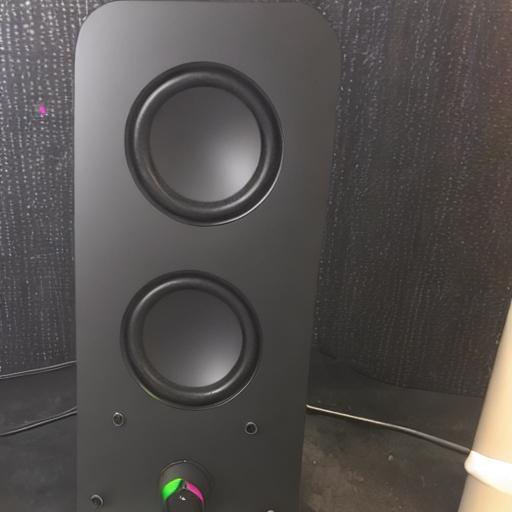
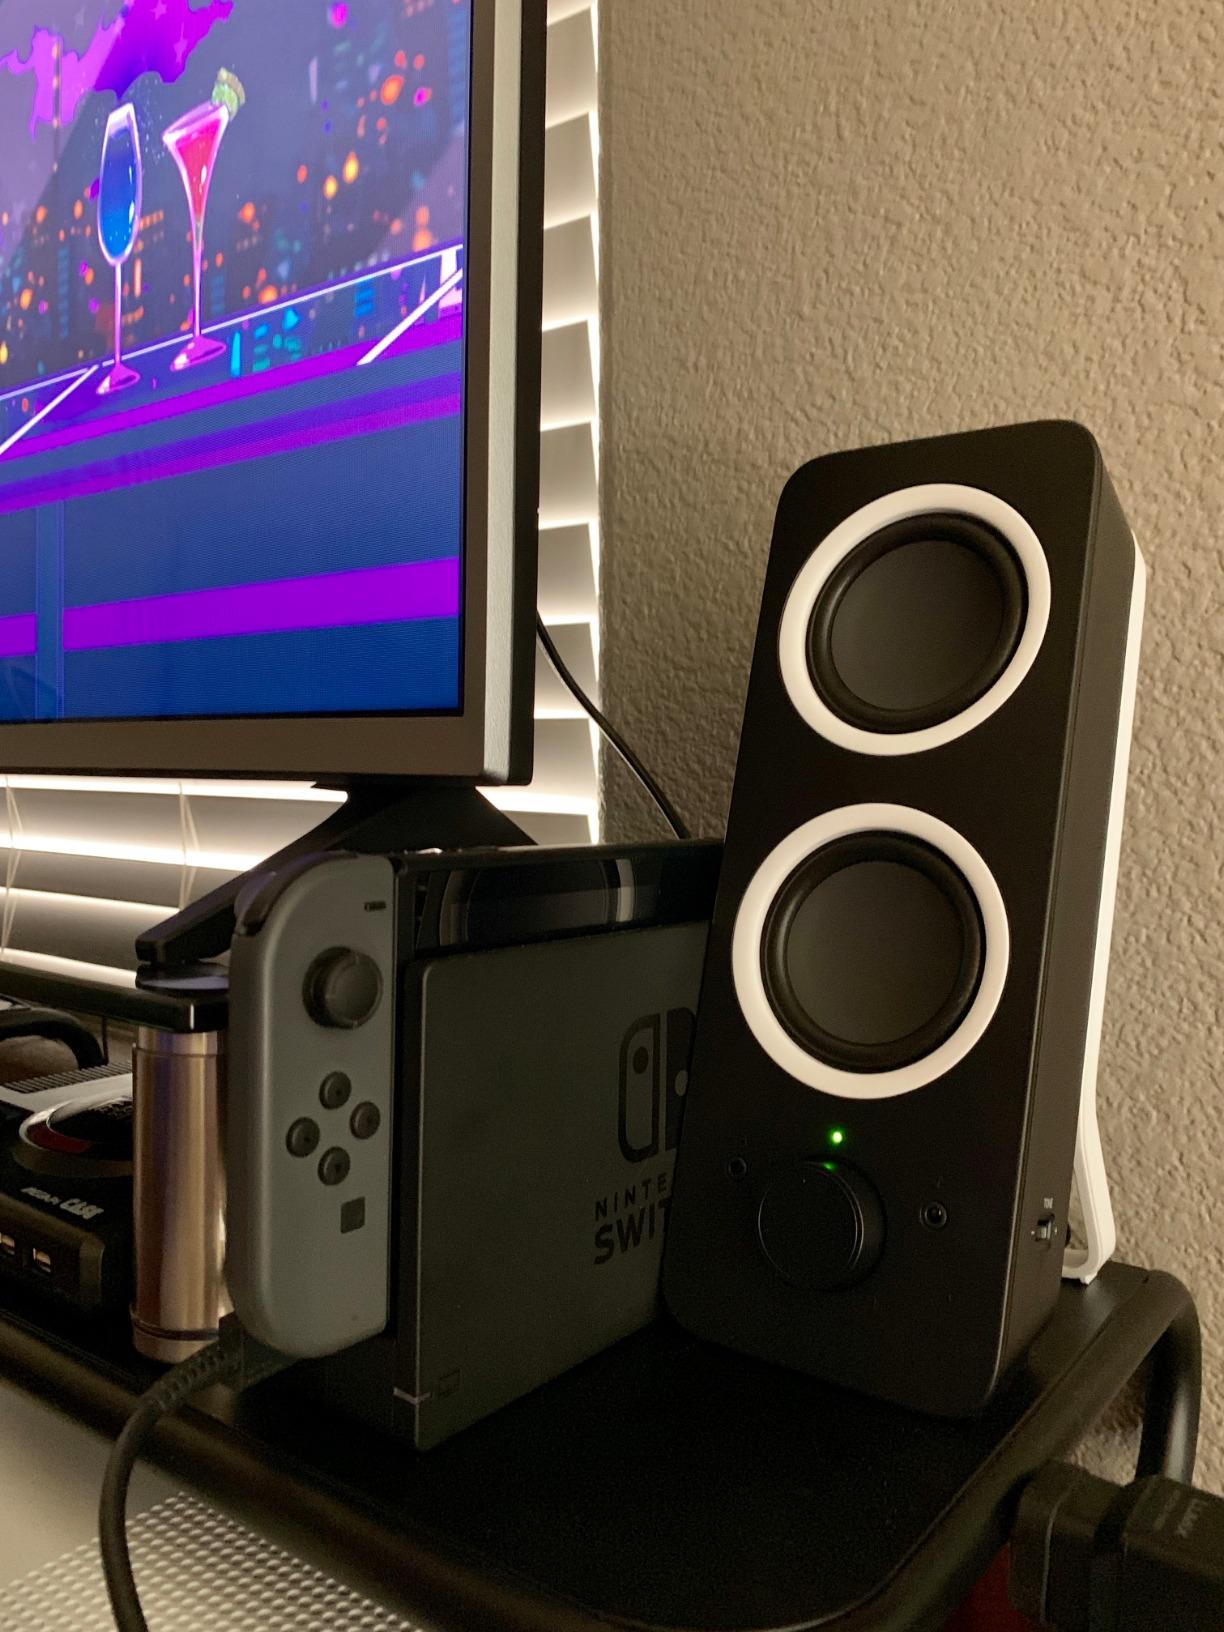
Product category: speaker
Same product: no